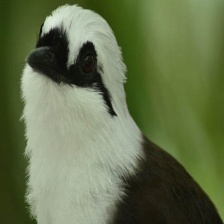
Species: SAMATRAN THRUSH
Scientific name: MYOPHONUS CASTANEUS